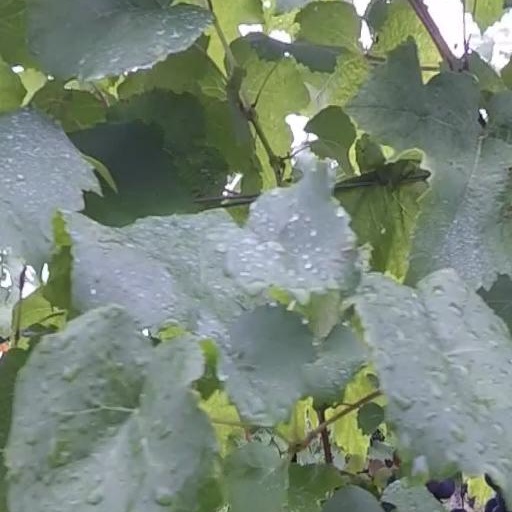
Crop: grape